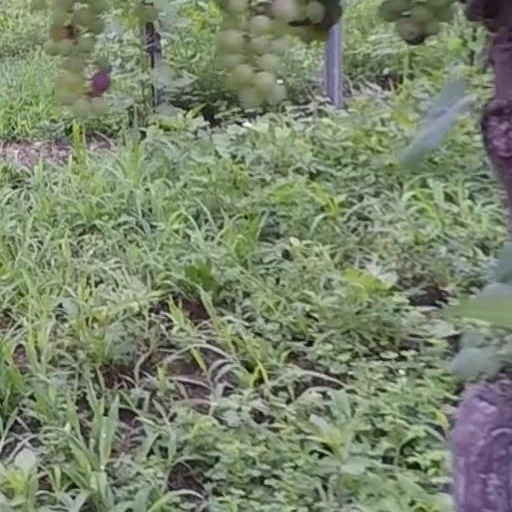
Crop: grape